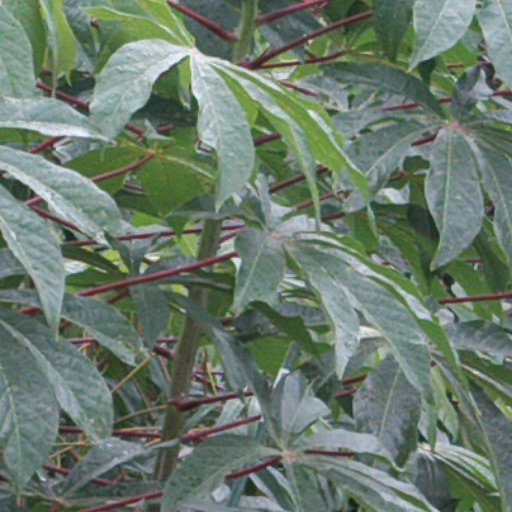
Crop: cassava